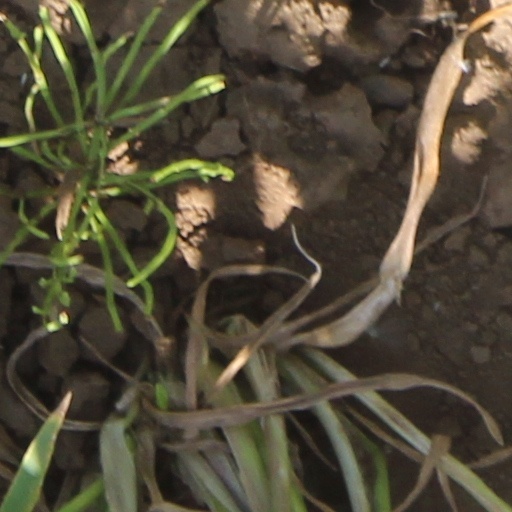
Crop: wheat